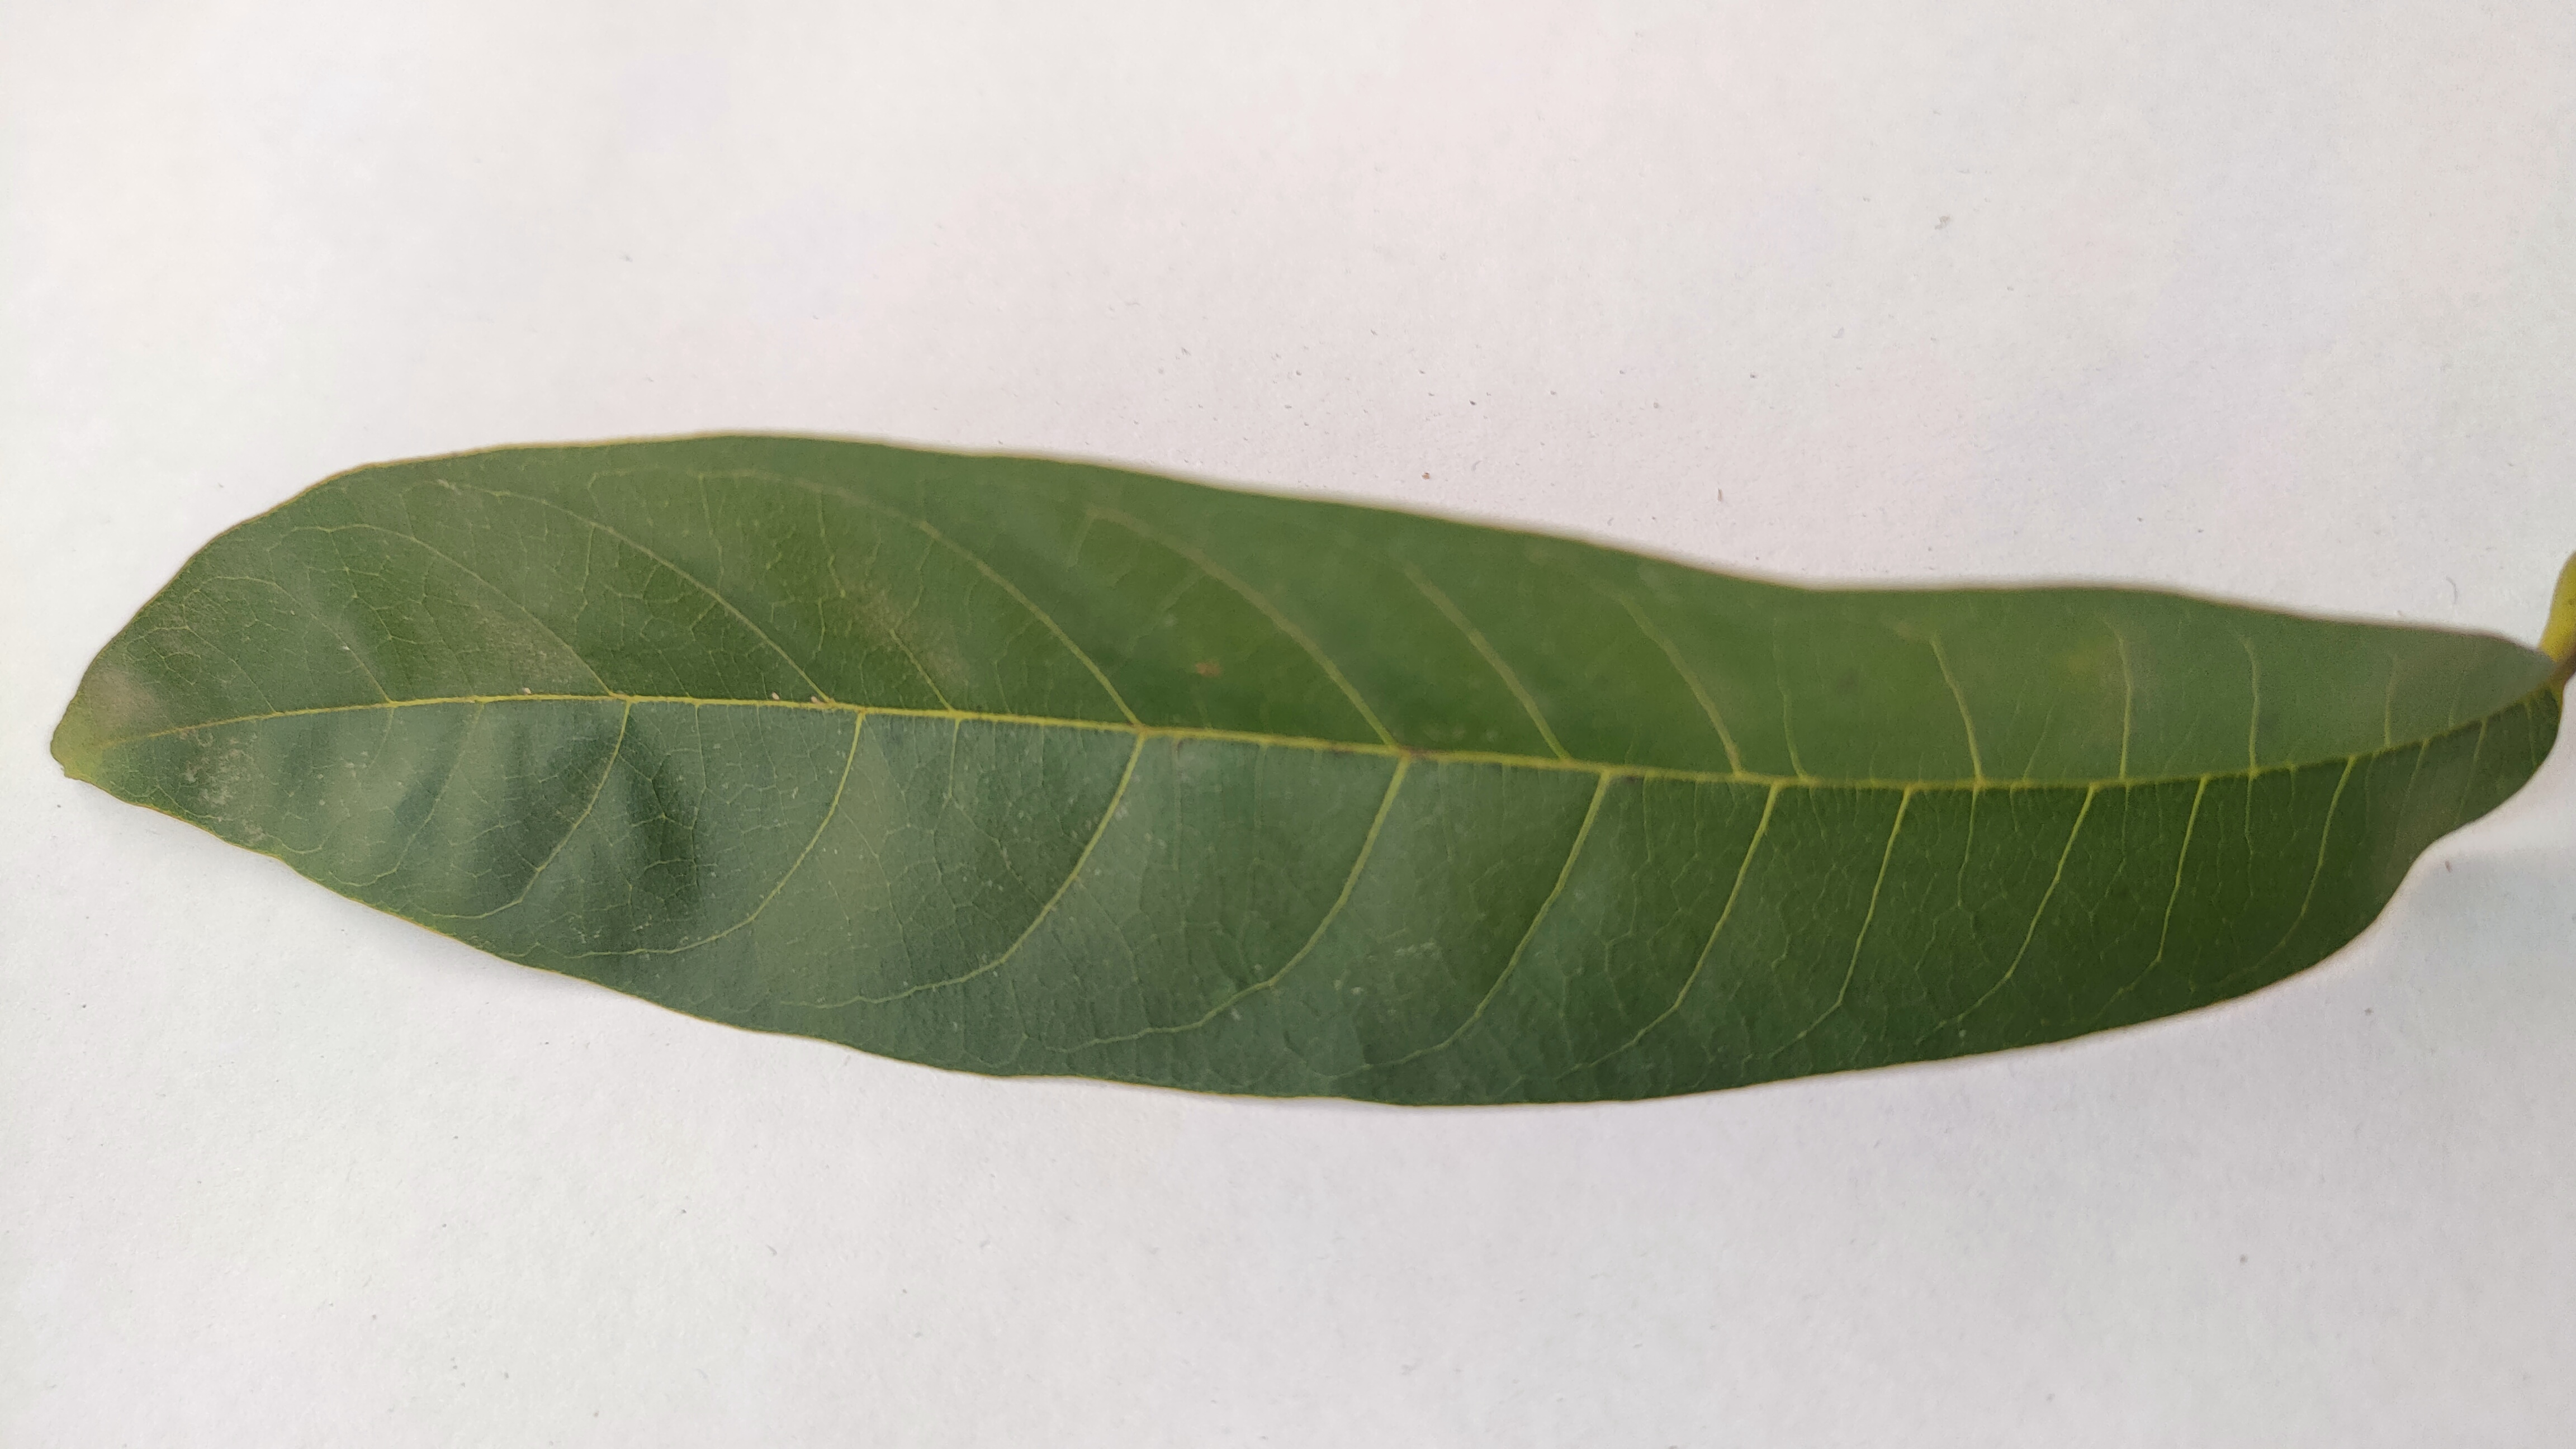
Leaf variety: Custard Apple